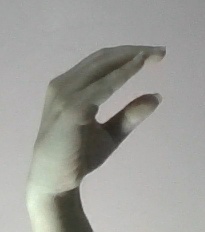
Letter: jeem